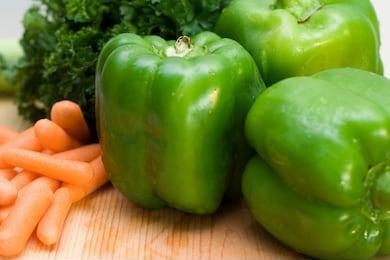
Label: capsicum